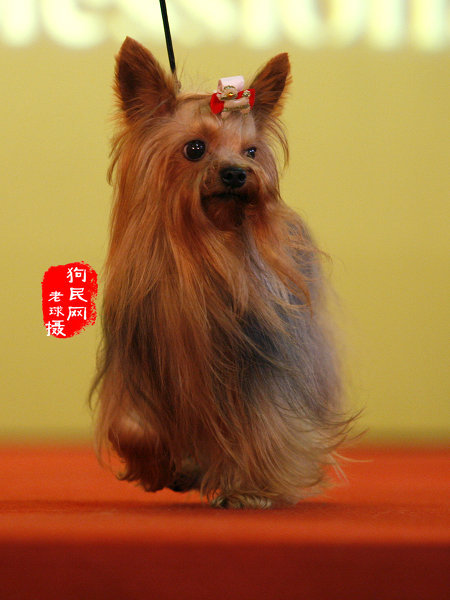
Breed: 211-n000009-cairn